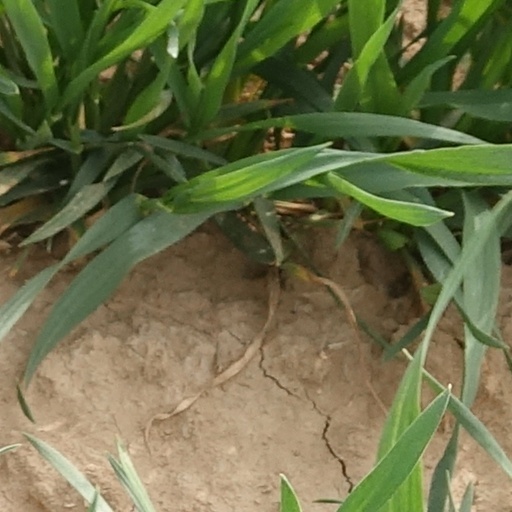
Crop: wheat